Liquefied natural gas terminal

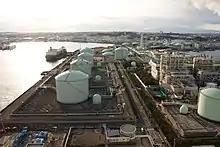
Negishi liquefied natural gas terminals terminal, Yokohama, Japan

A liquefied natural gas terminal is a facility for managing the import and/or export of liquefied natural gas (LNG). It comprises equipment for loading and unloading of LNG cargo to/from ocean-going tankers, for transfer across the site, liquefaction, re-gasification, processing, storage, pumping, compression, and metering of LNG. LNG as a liquid is the most efficient way to transport natural gas over long distances, usually by sea.